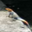
Label: lizard